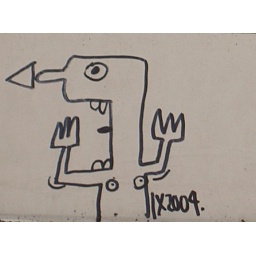
Drawn on a street sign in Shanghai. At first I thought it kind of looked like Godzilla with boobs.